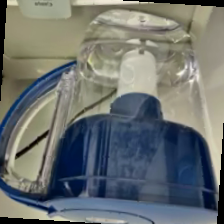
Label: no bracelet mod